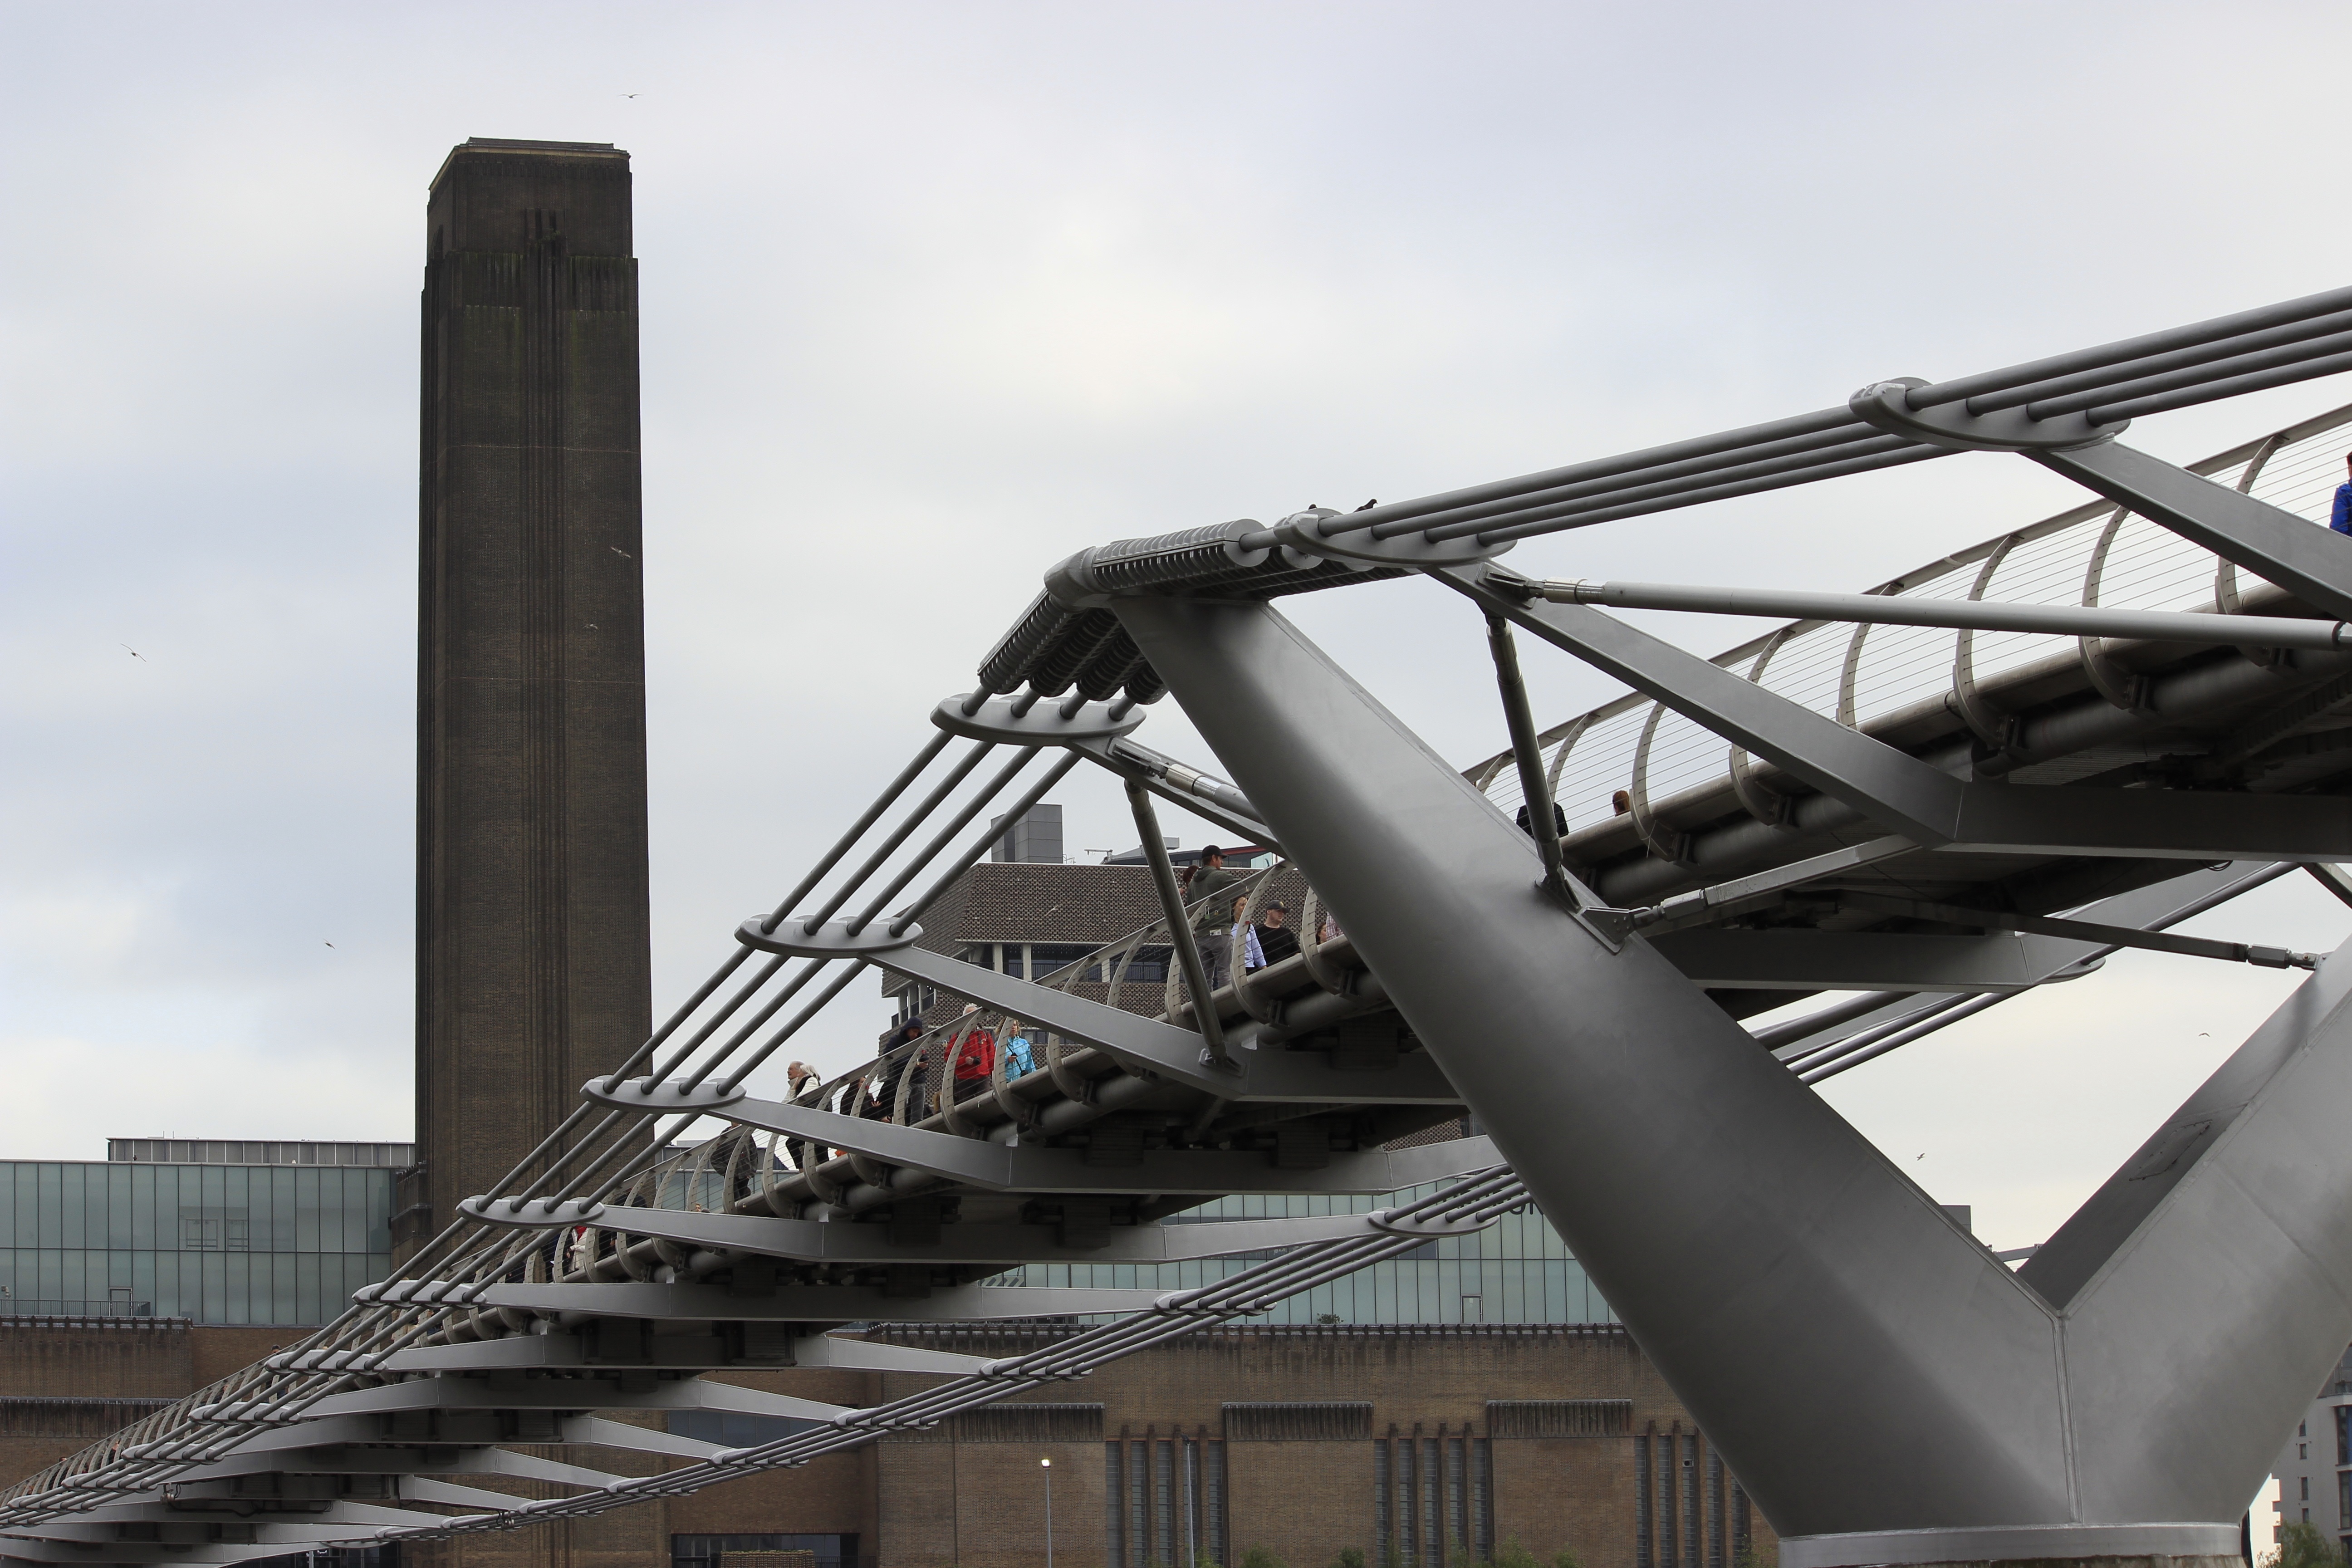
bridge, transport, vehicle, museum, mast, industry, london